Shangani Patrol (film)

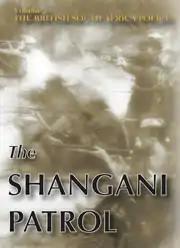
DVD Jacket

Shangani Patrol is a war film based upon the non-fiction book "A Time to Die" by Robert Cary (1968), and the historical accounts of the Shangani Patrol, with Brian O'Shaughnessy as Major Allan Wilson and Will Hutchins as the lead Scout Frederick Russell Burnham. Also includes the song "Shangani Patrol" by Nick Taylor (1966 recording).